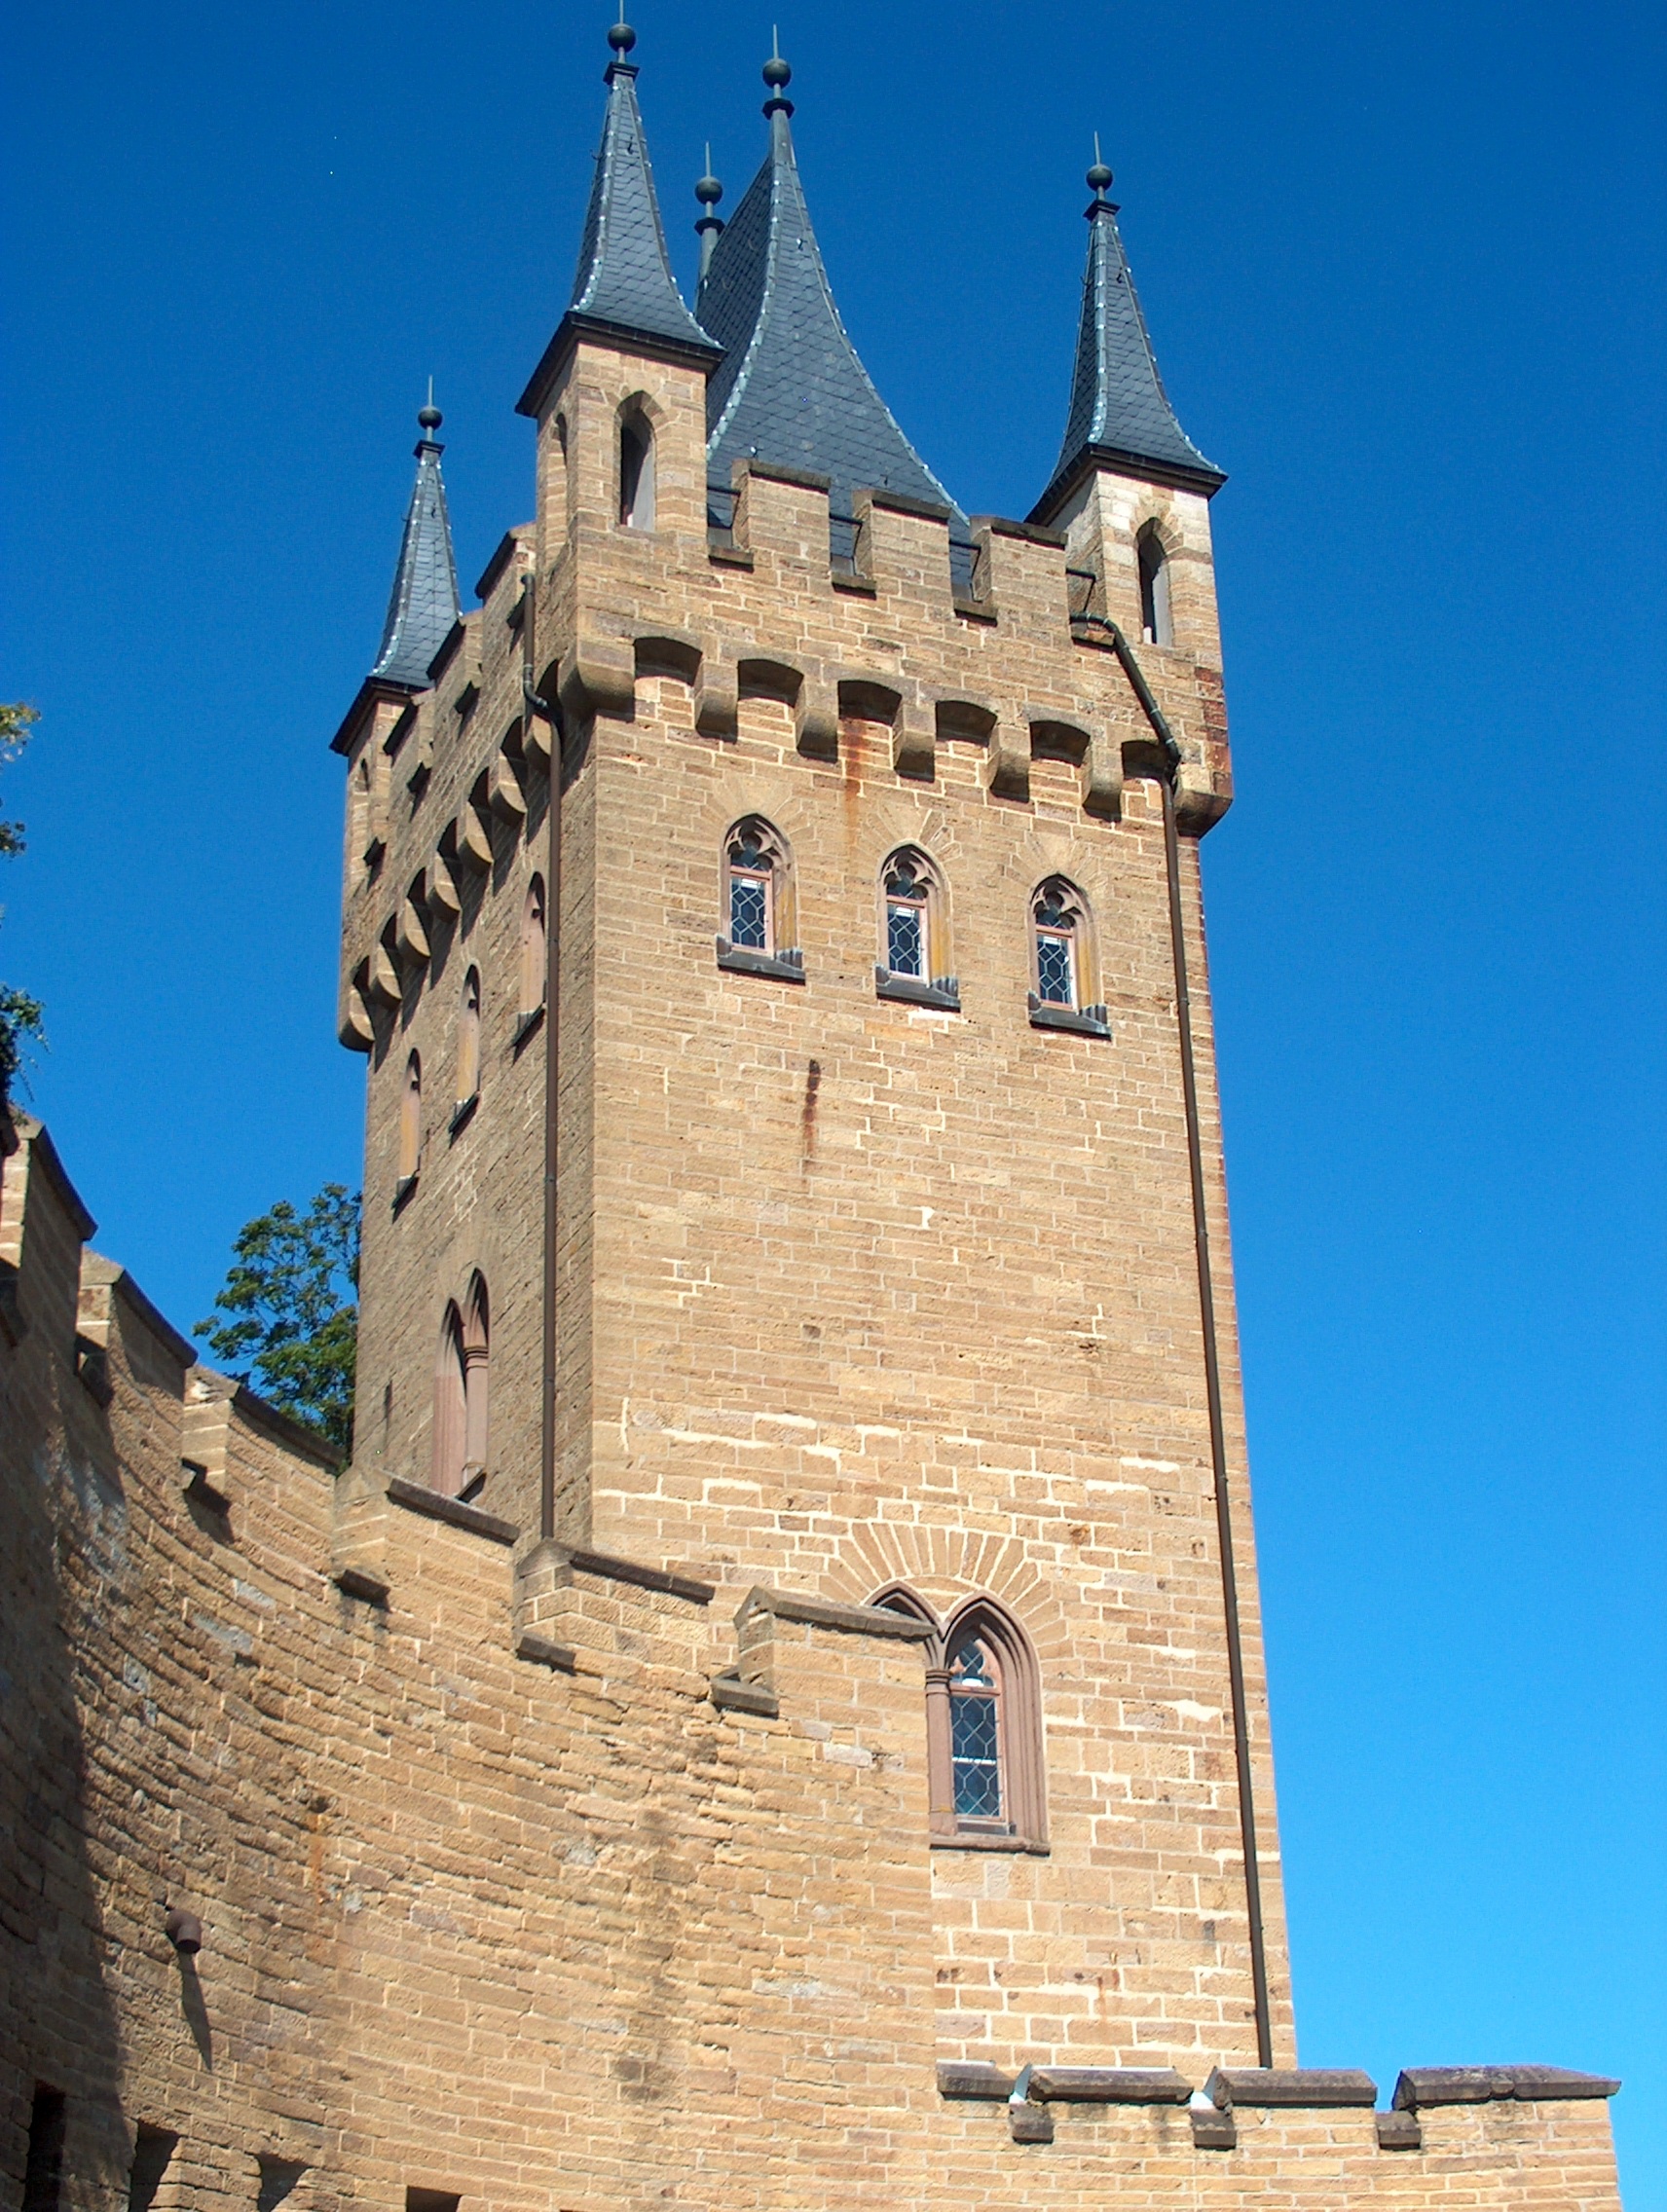
building, chateau, wall, tower, castle, place of worship, bell tower, fortress, towers, spire, steeple, germany, middle ages, castle castle, hohenzollern castle